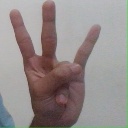
अक्षर: क्ष